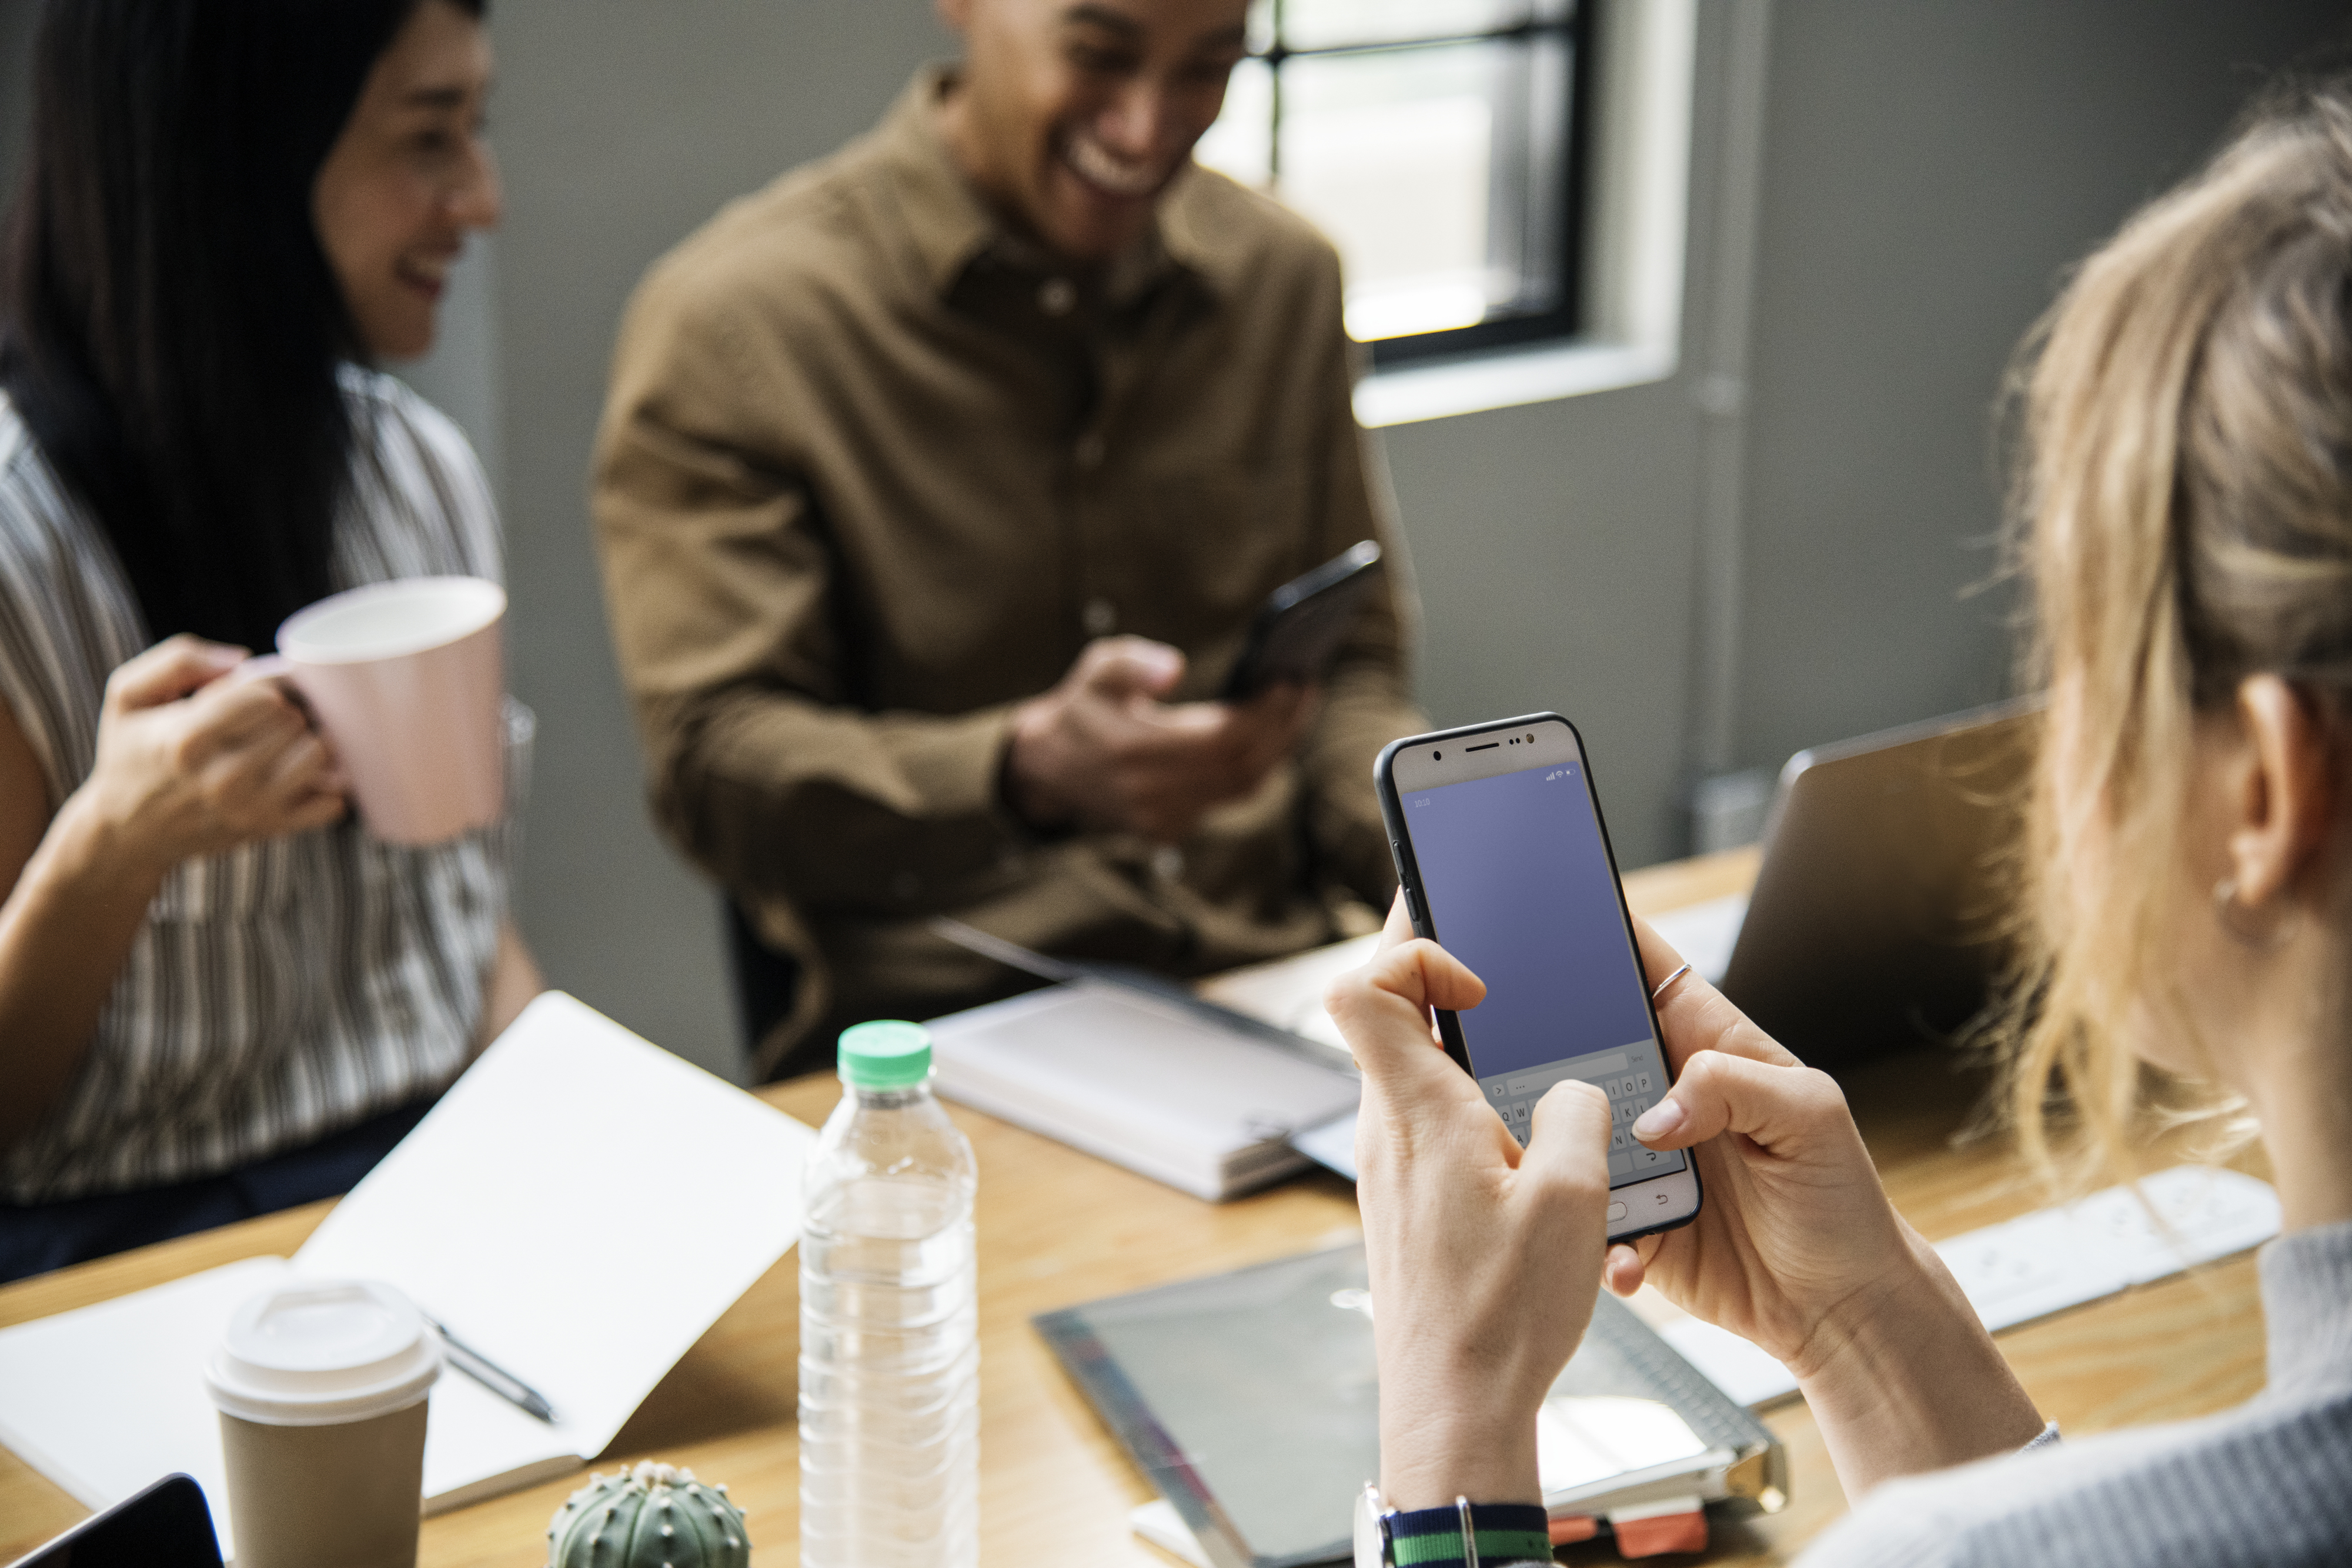
american, blank, brainstorming, break, business, cheerful, coffee, colleagues, communication, computer, connection, copy space, cup, design space, digital device, discussion, diverse, drink, entrepreneur, european, expression, friends, group, laptop, man, meeting, mobile phone, network, notebook, people, smartphone, social media, startup, strategy, takeaway, talking, team, teamwork, technology, together, using, vision, westerner, wireless, woman, work, working, workplace, workshop, workspace, electronic device, collaboration, conversation, design, student, learning, human behavior